Combined small-cell lung carcinoma

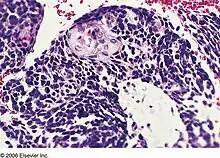
Combined small cell lung carcinoma containing a component of squamous cell carcinoma

Combined small cell lung carcinoma (or c-SCLC) is a form of multiphasic lung cancer that is diagnosed by a pathologist when a malignant tumor, arising from transformed cells originating in lung tissue, contains a component of small cell lung carcinoma (SCLC) mixed with one or more components of any histological variant of non-small cell lung carcinoma (NSCLC) in any relative proportion.